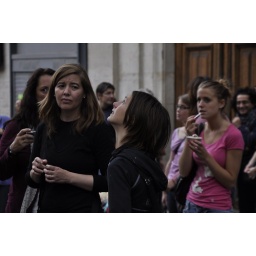
Youngster devestated over his bird that escaped from his home on Blvd St Michel---Paris